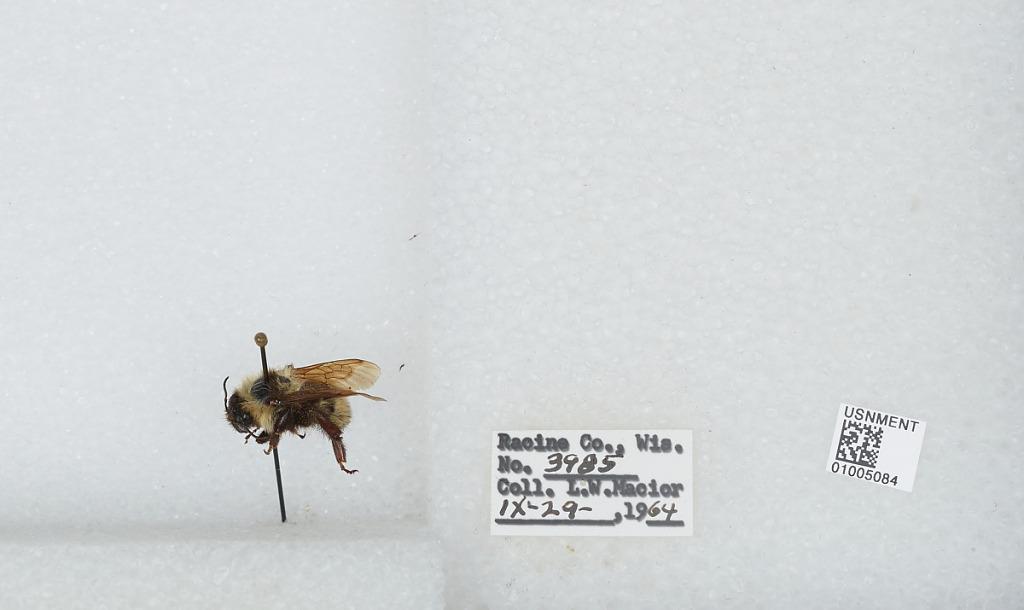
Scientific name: Bombus (Fervidobombus) fervidus fervidus (Fabricius)
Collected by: L. Macior
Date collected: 1964-9-29
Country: United States
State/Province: Wisconsin
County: Racine
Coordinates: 42.78, -87.76